The Birth of the Clinic

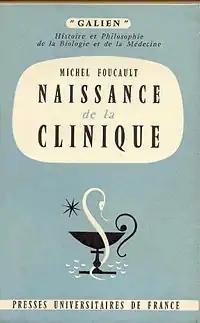
Cover of the first edition

The Birth of the Clinic: An Archaeology of Medical Perception ("Naissance de la clinique: une archéologie du regard médical", 1963), by Michel Foucault, presents the development of "la clinique", the teaching hospital, as a medical institution, identifies and describes the concept of "Le regard médical", and the epistemic re-organisation of the research structures of medicine in the production of medical knowledge, at the end of the eighteenth century. Although originally limited to the academic discourses of post-modernism and post-structuralism, the "medical gaze" term is used in graduate medicine and social work.